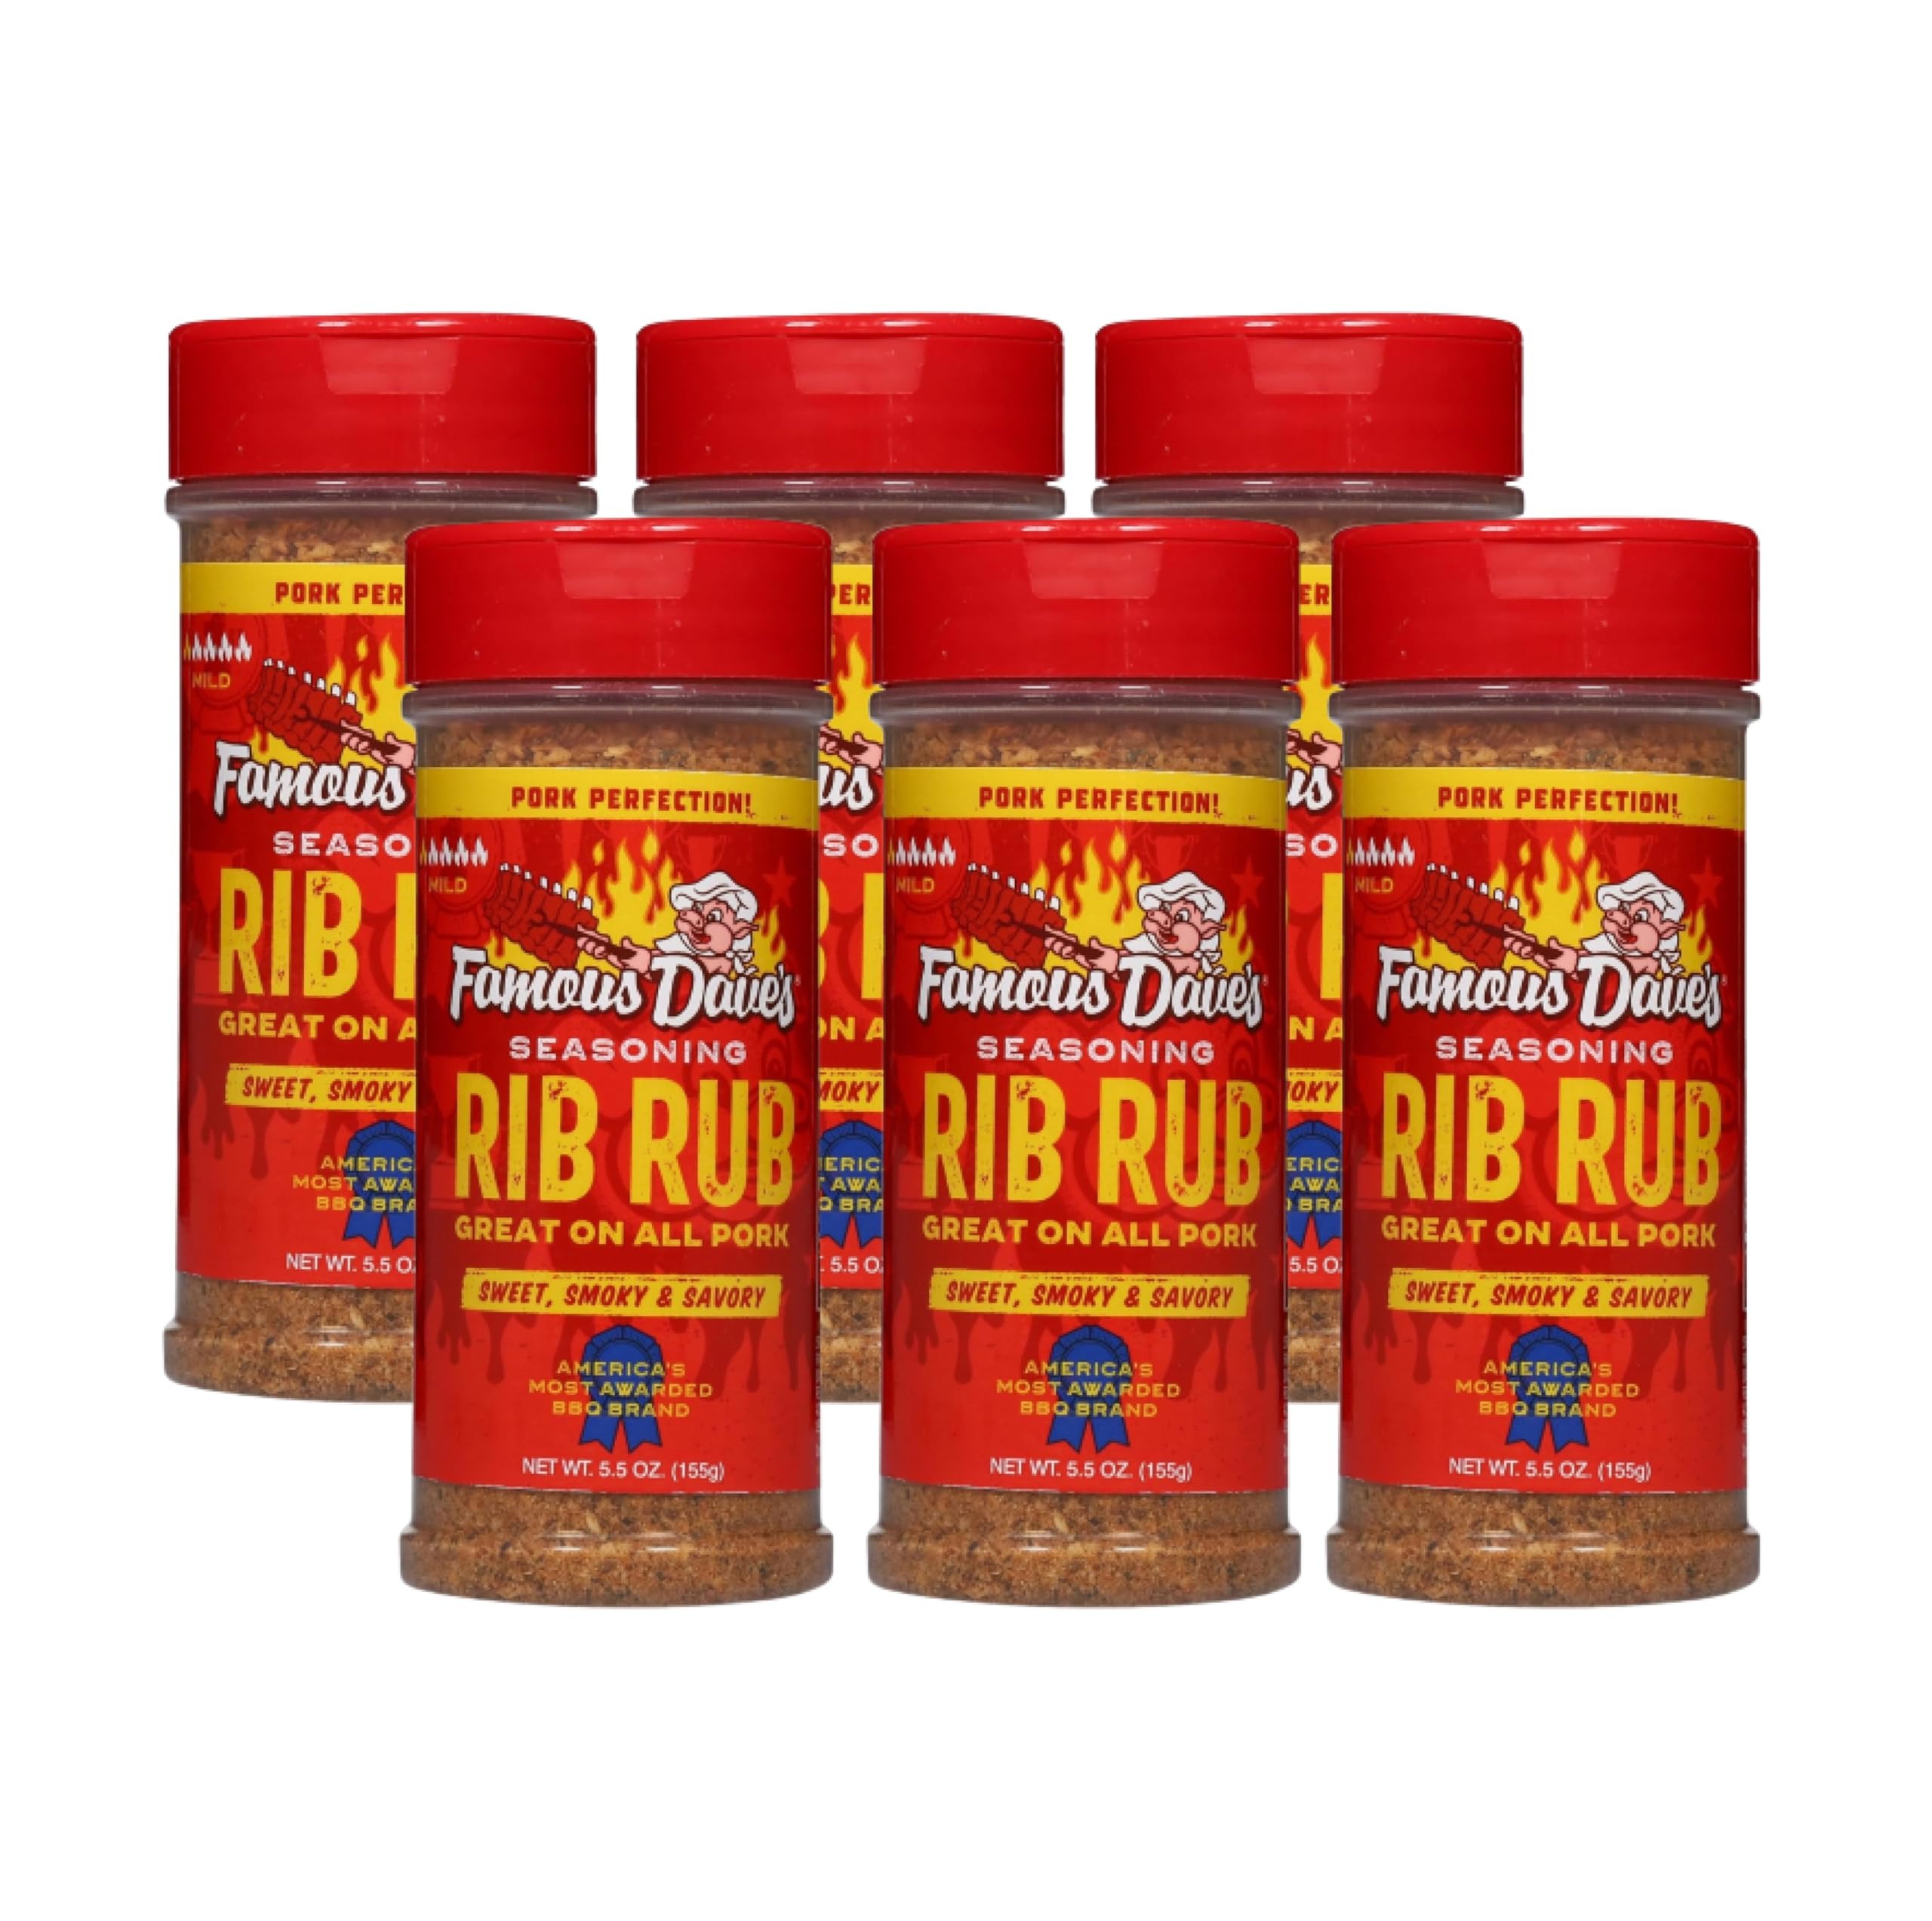
Item Name: Famous Dave's - 6 pck, Rib Rub Seasoning (33 oz.)
Bullet Point 1: The Rib Rub Seasoning, 33 ounce, from Famous Dave's - 6 pack
Bullet Point 2: LEGENDARY SMOKE & SPICE: This award-winning rub replicates the iconic flavor profile of Famous Dave's BBQ, infusing your ribs with smoky sweetness and a touch of heat.
Bullet Point 3: SWEET & SAVORY BLISS: A carefully crafted blend of brown sugar, garlic, onion, and spices creates a flavor that caramelizes beautifully and penetrates deep into your ribs.
Bullet Point 4: GOOD ISN'T GOOD ENOUGH, MAKE IT FAMOUS: Natural flavors, black strap molasses, fruit juices, herbs and spices work together to make Famous Dave's the real deal; You're not just making a meal, you're carrying on a legend
Bullet Point 5: FAMOUS DAVES AUTHENTIC RECIPES: Whether you're smoking ribs, barbecuing steaks, roasting chicken or grilling burgers, we've got award winning spices, sauces and side dishes to make your meal a success
Bullet Point 6: AWARD-WINNING QUALITY: If you’ve experienced our “Big Slab” of ribs or melt-in-your-mouth corn bread from Famous Dave’s, you know our passion for quality and time-honored ingredients and that's why were a Blue Ribbon Brand
Value: 33.0
Unit: Ounce

Price: 4.105